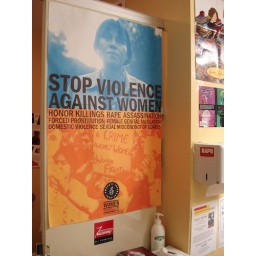
picture of the walls in the bathroom of A Room of One's Own